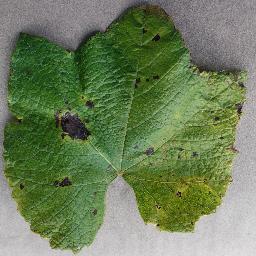
Label: Grape___Leaf_blight_(Isariopsis_Leaf_Spot)